A World Lit Only by Fire

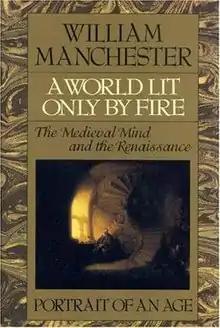

A World Lit Only by Fire: The Medieval Mind and the Renaissance: Portrait of an Age is an informal history of the European Middle Ages by American historian William Manchester. Published in 1992, the book is divided into three sections: "The Medieval Mind", "The Shattering", and "One Man Alone". In the book, Manchester scathingly posits, as the title suggests, that the Middle Ages were ten centuries of technological stagnation, short-sightedness, bloodshed, feudalism, and an oppressive Church wedged between the golden ages of the Roman Empire and the Renaissance.